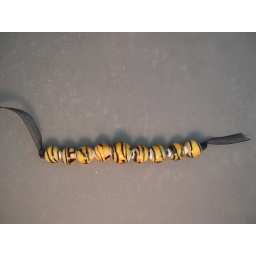
Encased in clear glass